Park Avenue Viaduct

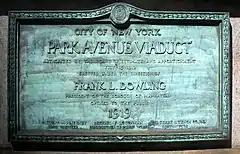
Plaque on the viaduct

From the south, traffic from Park Avenue, 40th Street, or the Park Avenue Tunnel enters the steel viaduct. The viaduct rises to a T-intersection just north of 42nd Street, over the street-level entrance to Grand Central Terminal below. This segment of the viaduct is long and consists of a granite approach ramp with stone balustrades, as well as three steel arches, which are separated by granite piers with foliate friezes. The central arch has been infilled to create a restaurant space. The arches were included because of "aesthetic considerations", but are actually cantilever beams, because true arches would have required excessively large abutments. The girders over each pier are each long by deep, weighing each. They were made in New Jersey and shipped from Delaware to New York, then pulled by 52 horses from the East River.